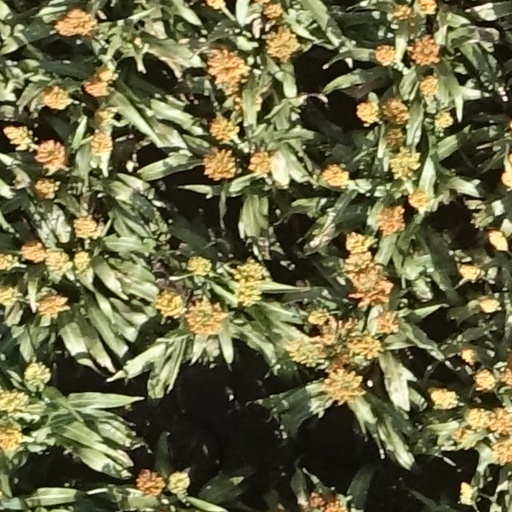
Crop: sorghum